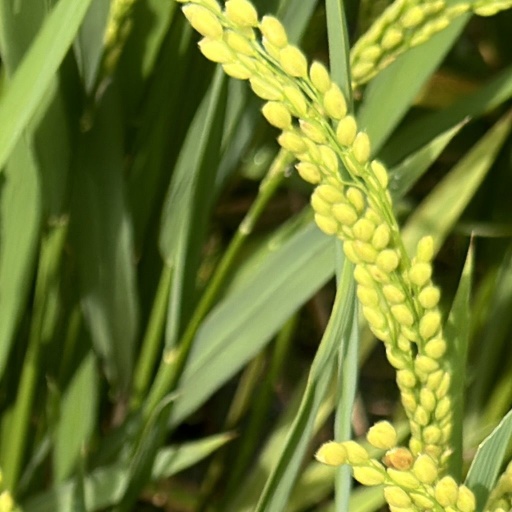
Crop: rice